Twilight Syndrome

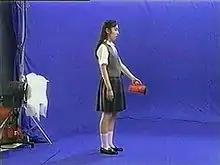
To create the character graphics in the first pair of games, Human Entertainment used footage of actors walking in front of a blue screen.

The series was launched by Human Entertainment in 1996. At the time, the company was working with 3D sound technology on arcade machines. The sound effects were received well by players, and the sound team thought it would be interesting to develop a game based on school ghost stories using this technology. Development began but soon it was not progressing well. The game's director had scheduling conflicts, so Goichi Suda was put in charge as director after finishing work on "Super Fire Pro Wrestling Special" (1994). Only three of the planned ten scenarios had been developed with only three months left of development time. In order to manage timelines, Suda divided the scenarios between two releases. Most of the game was already planned so he did not have much creative input. The first five scenarios were released as "Twilight Syndrome: Tansaku-hen" on 1 March 1996, and the final five scenarios following the same storyline were released four months later on 19 July as "Kyūmei-hen".